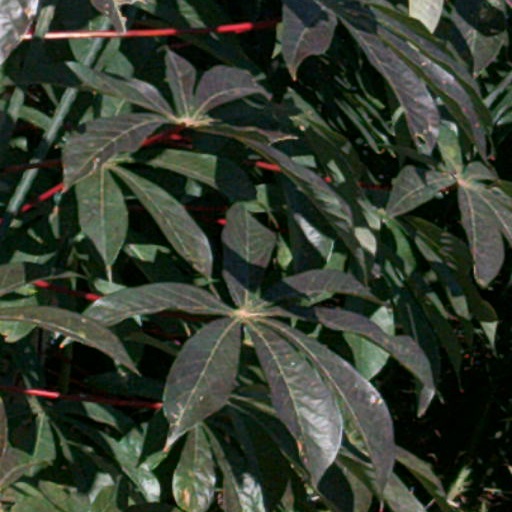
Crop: cassava